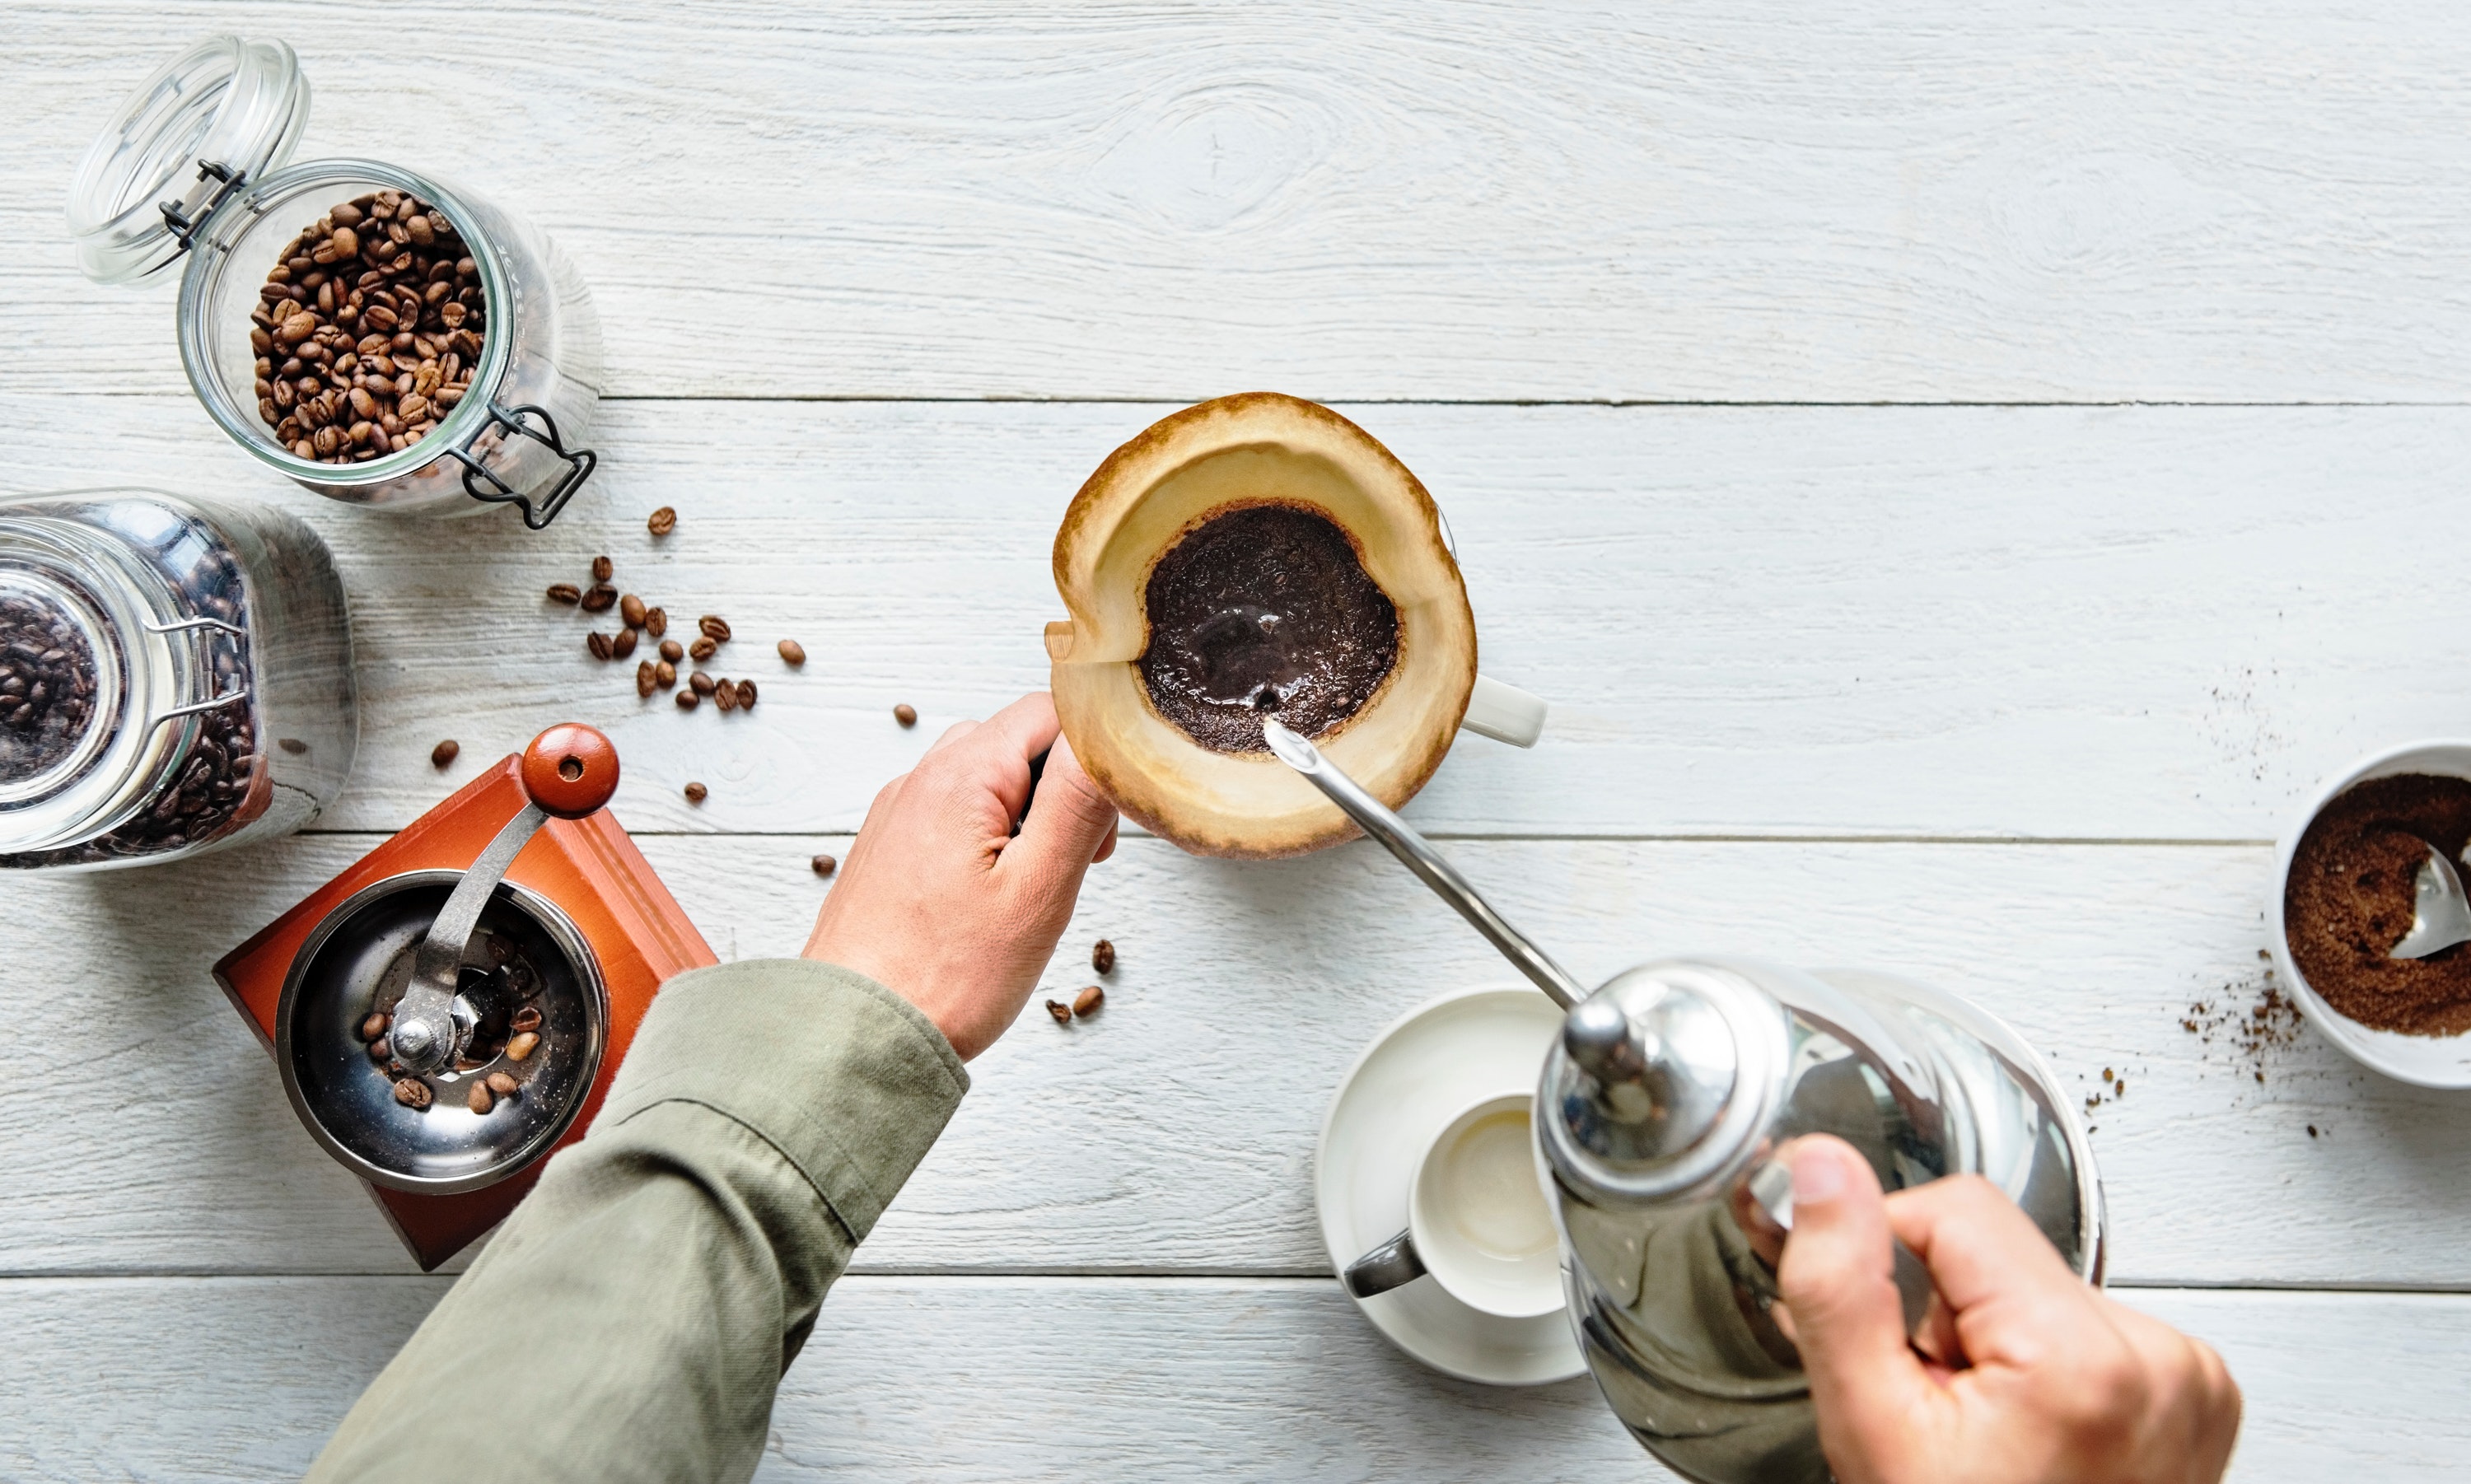
tableware, food, ingredient